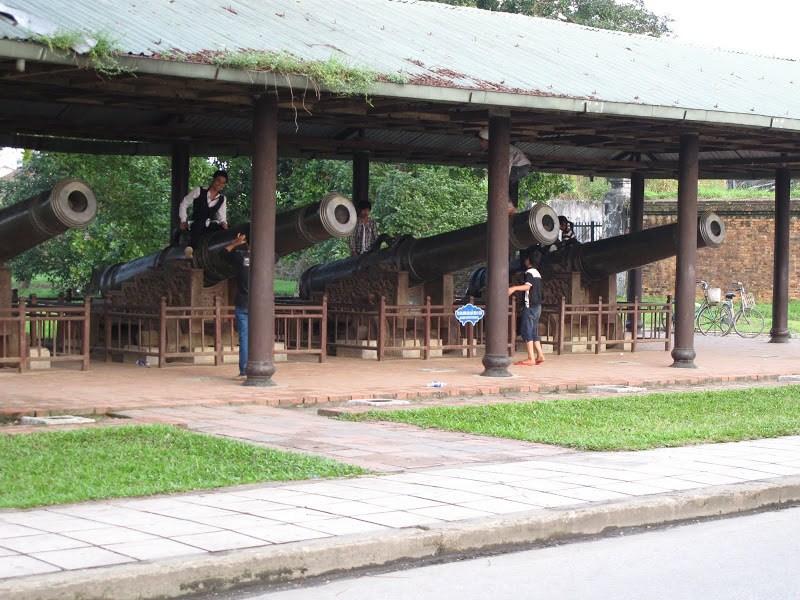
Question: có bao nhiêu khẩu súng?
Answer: có bốn khẩu súng